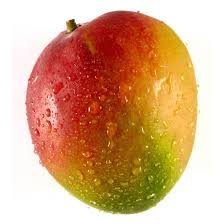
Label: Mango